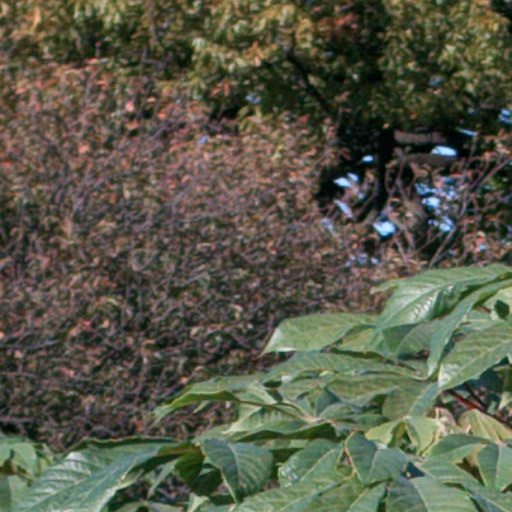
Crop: cassava